No Genre (EP)

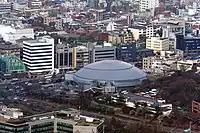
Jangchung Arena (pictured in 2015) will be the venue for the EP's comeback showcase.

BoyNextDoor released their third extended play (EP), "19.99", in September 2024, which focused on self-expression and introspection, drawing from the group's experiences in their transition to adulthood. In support of "19.99" and its preceding releases, the band embarked on their first headlining concert tour, the Knock On Vol.1 Tour. While on tour, the band released the digital single, "If I Say, I Love You", to lukewarm critical reception.